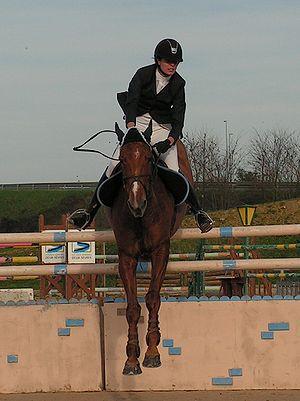
Les règles de concours de saut d'obstacles varient d'un pays à l'autre, même si chaque pays essaie de se rapprocher le plus possible des concours internationaux.